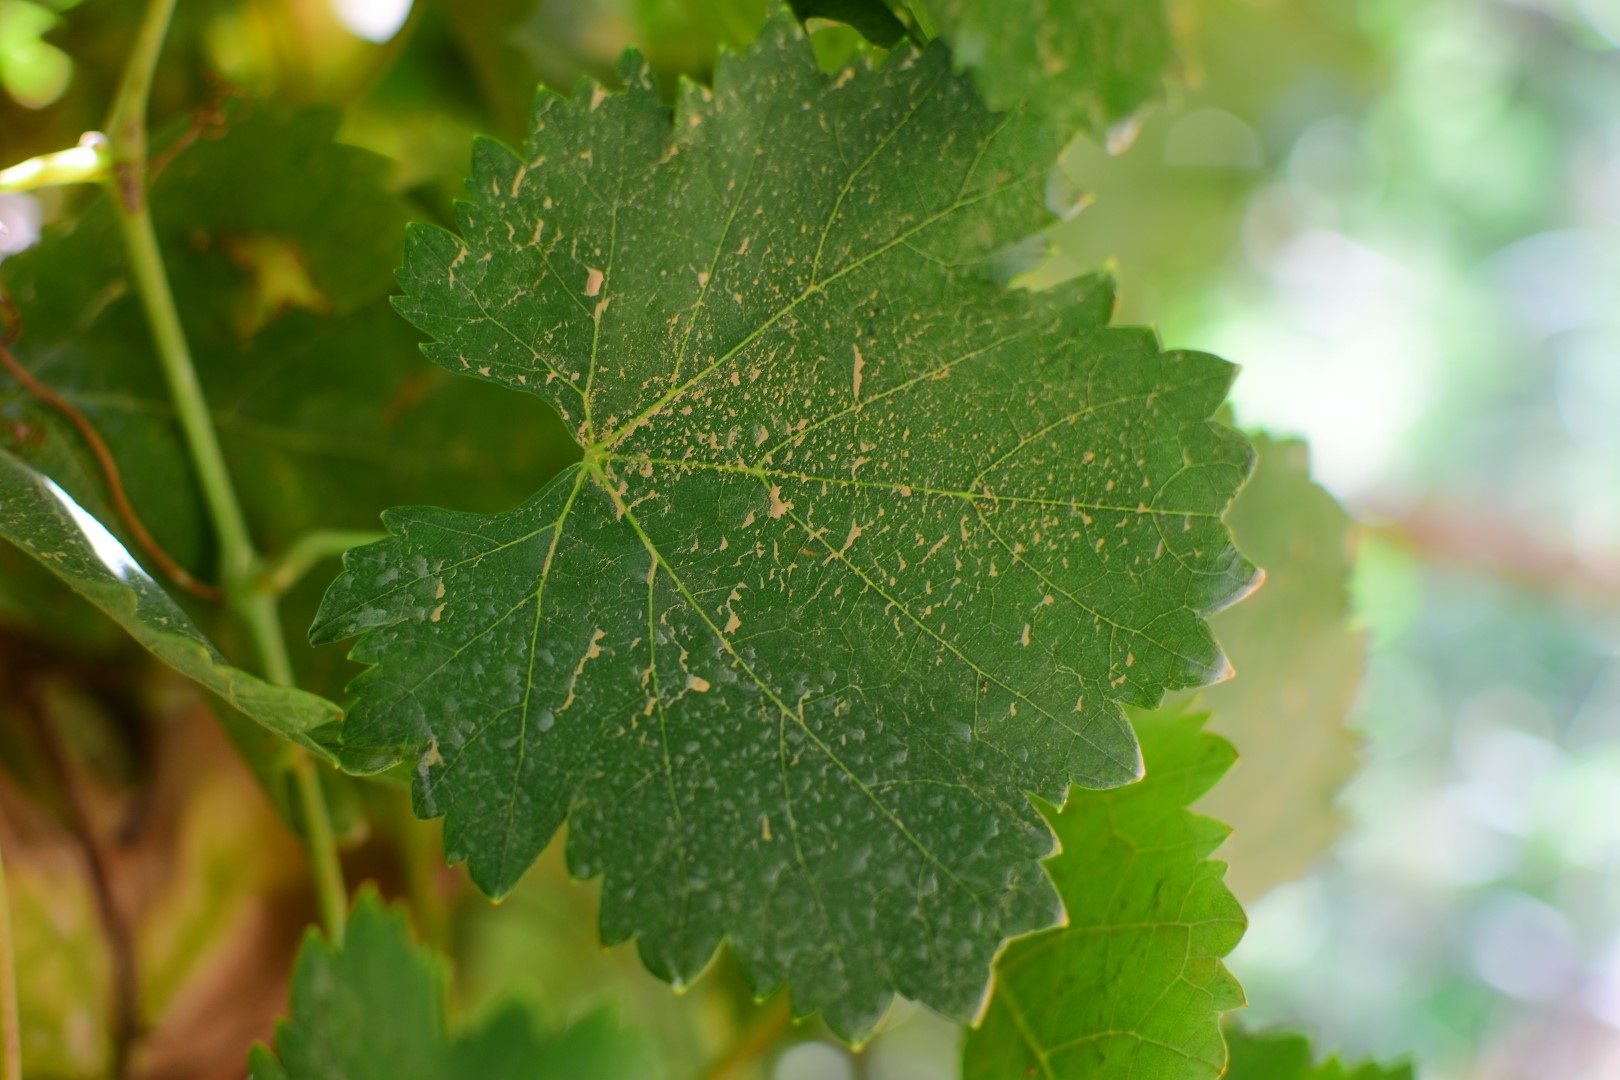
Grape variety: Frinsi